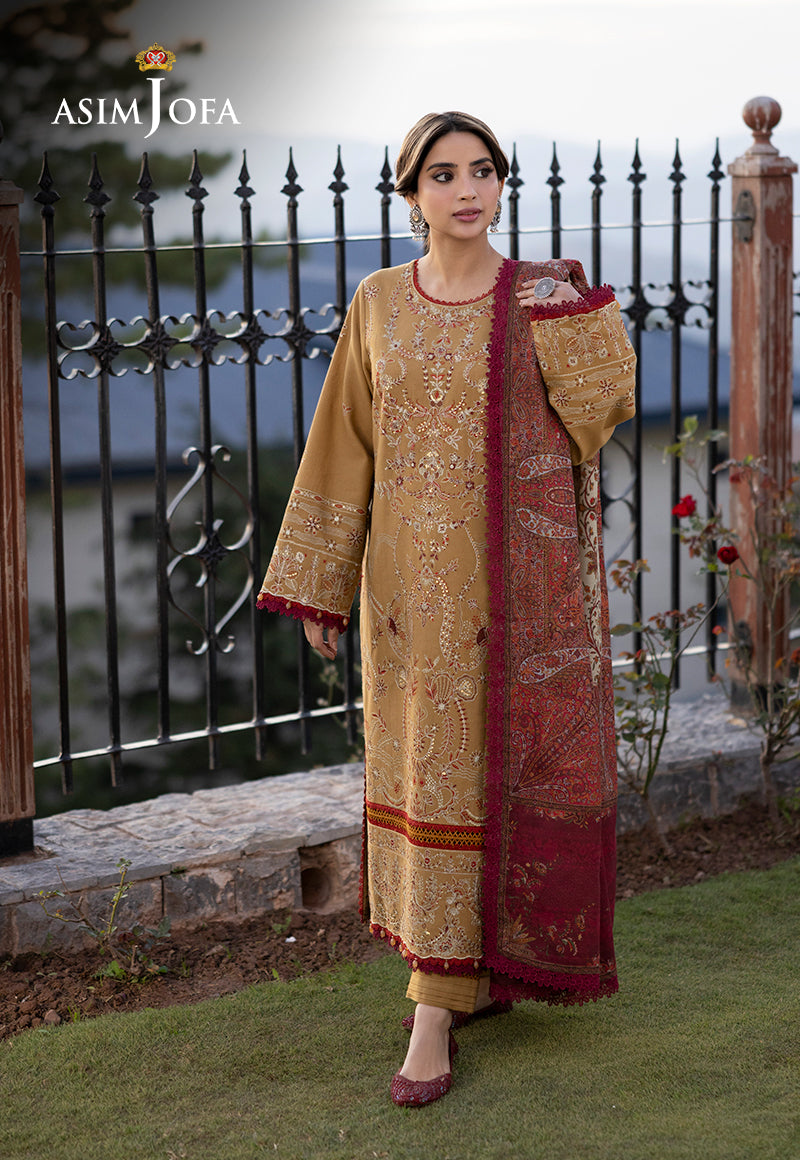
gold marla embroidered chiffon suit